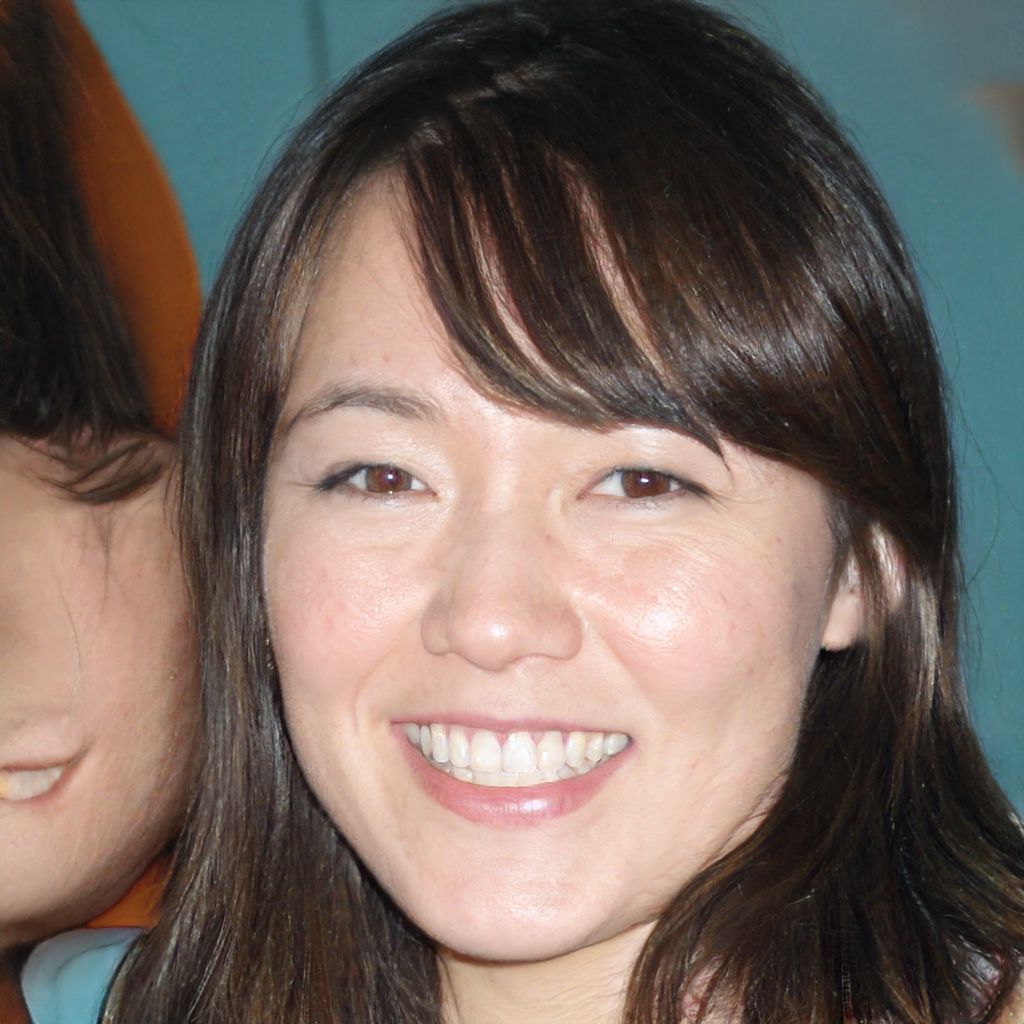
Portrait style: Real Portrait